Harriet Lee (singer)

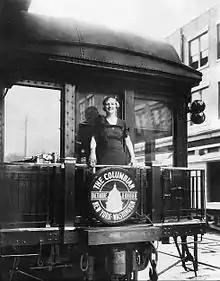
Harriet Lee pictured on the B&O Railroad's "Columbian" in 1931

Harriet Lee was an American radio singer during the Golden Age of Radio in the 1920s–1930s. She was best known as a blues contralto on the Columbia Broadcasting System (CBS) and, later, NBC Radio Networks. Called the "Songbird of the Air", she was named Miss Radio 1931 based on nationwide submittals from radio stations, judged by Flo Ziegfeld and McClelland Barclay, to select the "most beautiful radio artist" for the Radio World's Fair in New York City. Lee was one of the highest paid radio stars that year. She hosted the "Harriet Lee" show on experimental New York City station W2XAB (now WCBS-TV) in 1931, making her one of the first singers to have a show on U.S. television.